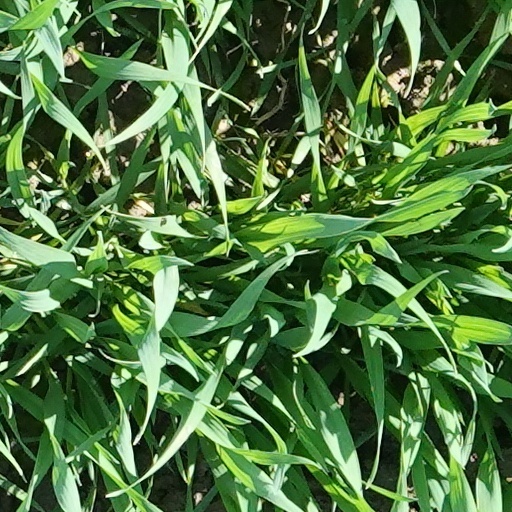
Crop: wheat